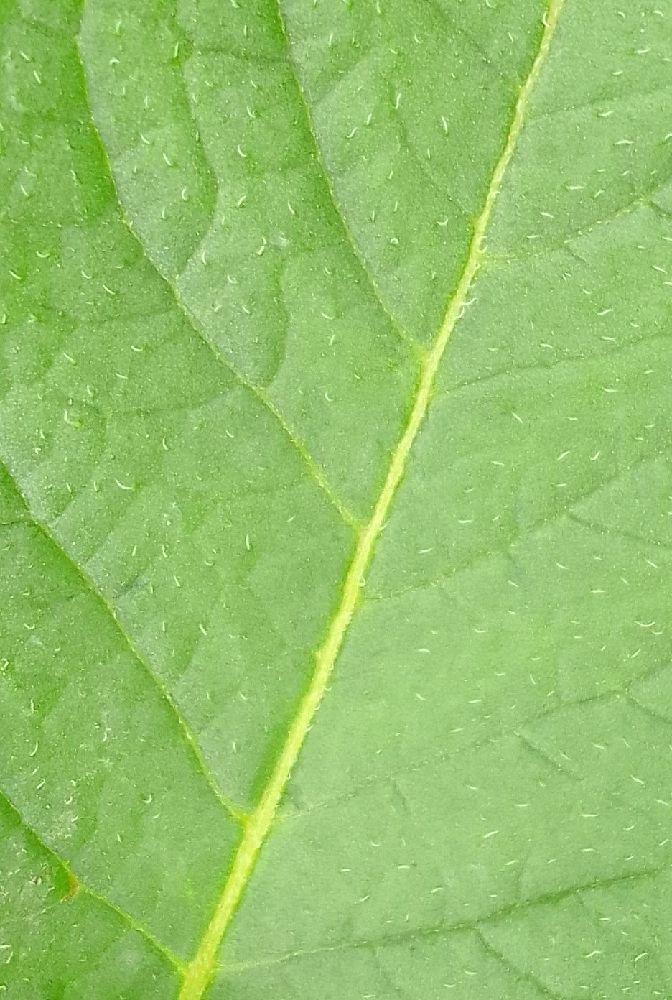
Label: Healthy